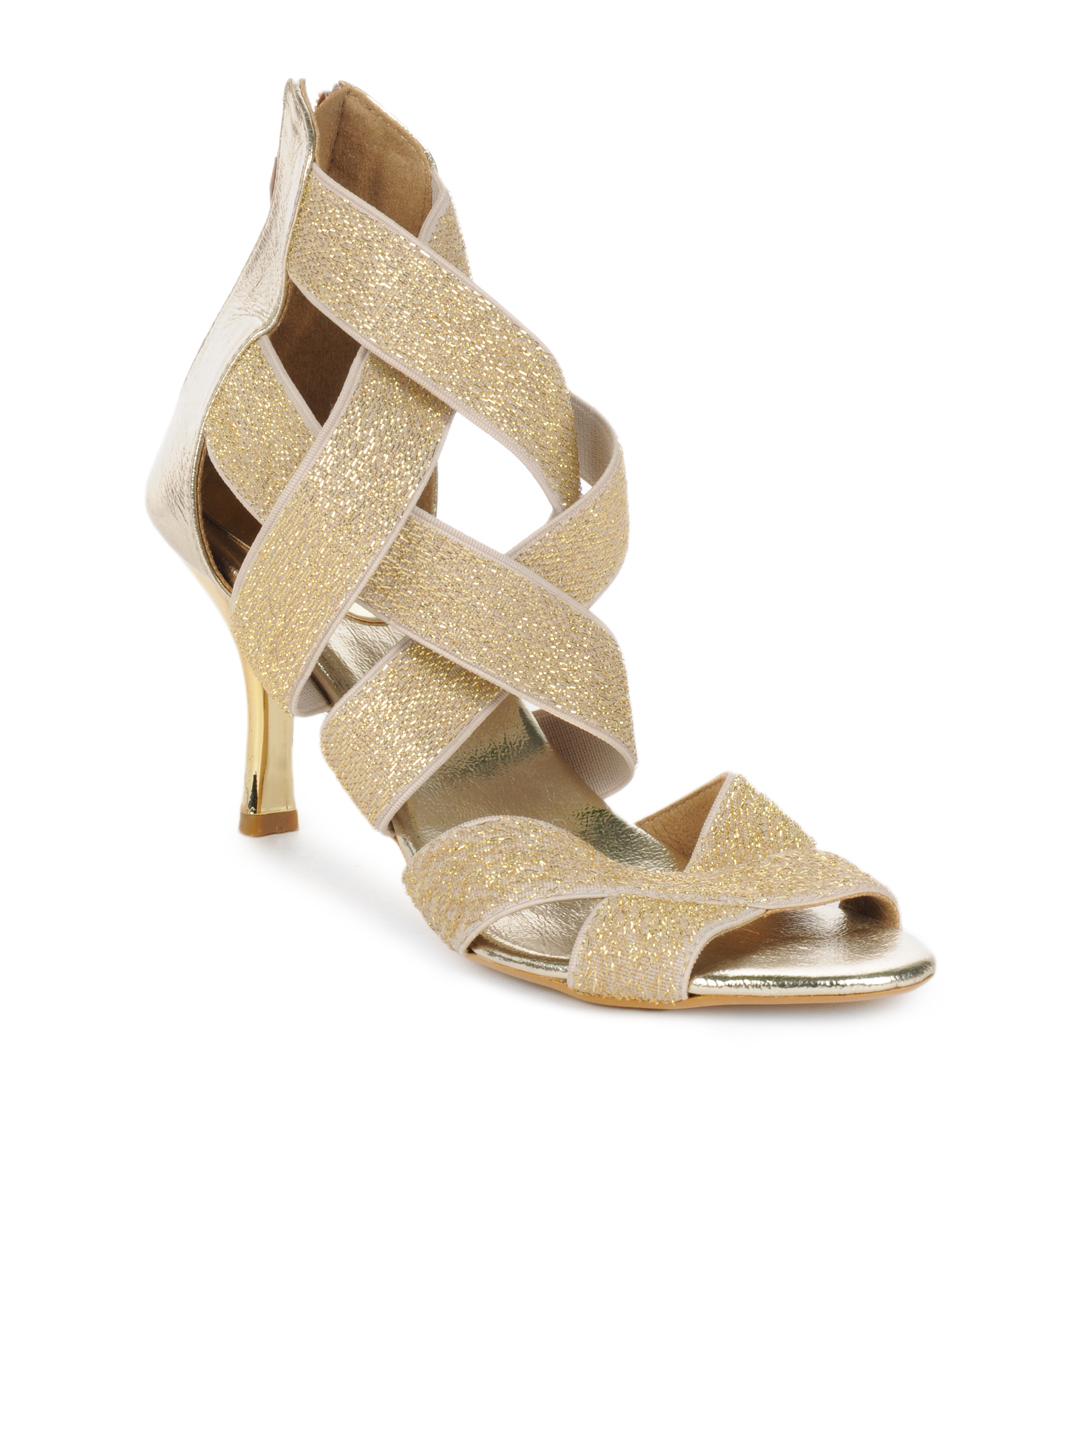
Catwalk Women Gold Heels
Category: Footwear / Shoes / Heels
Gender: Women
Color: Gold
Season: Winter 2015
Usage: Casual